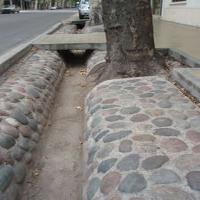
Weather: cloudy or overcast